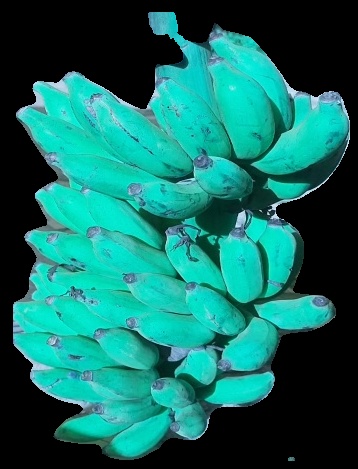
Variety: elakki-bale
Grade: grade3